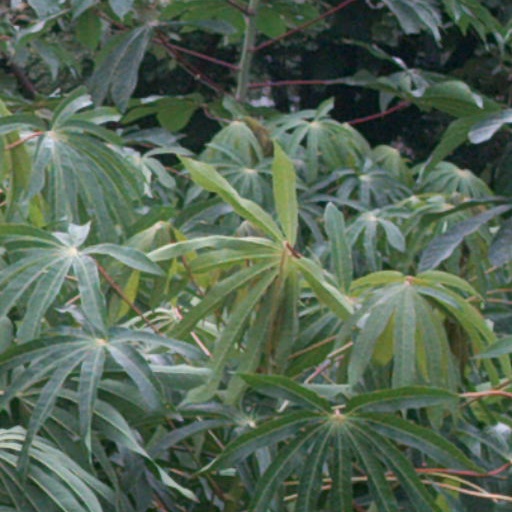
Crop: cassava